The Dark Tower: Treachery

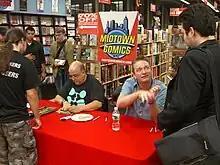
Writer Peter David and artist Mike Perkins, at the midnight signing of "Treachery" and "" at Midtown Comics in Times Square, Manhattan, September 10, 2008. At far right is Alan Kistler of ComicMix, interviewing Perkins.

As with the previous two miniseries, writer Peter David appeared at a midnight signing at Midtown Comics in Times Square, Manhattan to promote the book. Artist Mike Perkins was also present to promote "", Marvel's comic book adaptation of Stephen King's novel, "The Stand". Midtown, along with 80 other U.S. stores participating in the midnight launch, were given an exclusive Midnight Opening Variant of the first issue, which features a gatefold cover.